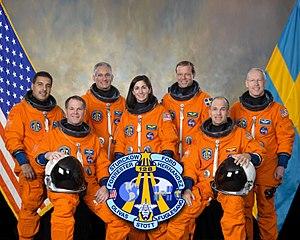
STS-128 est une mission de la navette spatiale Discovery à destination de la station spatiale internationale dont le lancement a eu lieu le 29 août 2009 à 3h59 UTC après plusieurs reports. Les objectifs de ce vol sont de ravitailler la station et d'installer plusieurs équipements scientifiques ou destinés à permettre à la station d'accueillir un équipage permanent de 6 astronautes.